Universal Product Code

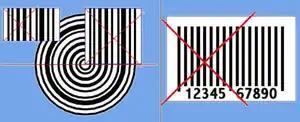
The UPC Label showing the general characteristics of Baumeister's proposals

In the spring of 1972, Baumeister announced a breakthrough. He proposed a label with bars that were slightly longer than the distance across all bars that needed to be read in a single pass. This label could be scanned with a simple "X" scanner only slightly more complex than the straight line laser scanner. The next day Baumeister suggested if the label were split into two halves the bar lengths could be cut nearly in half.